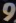
Number: 9